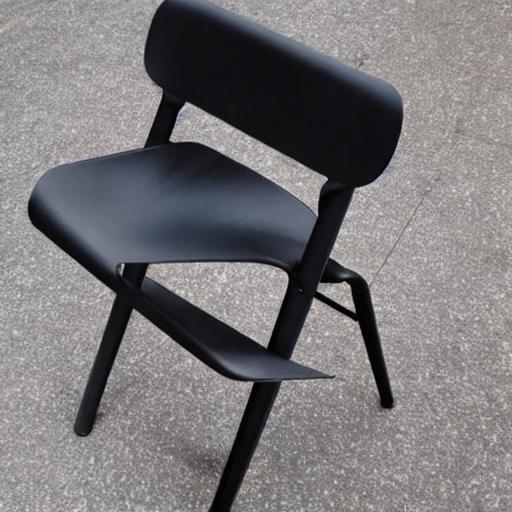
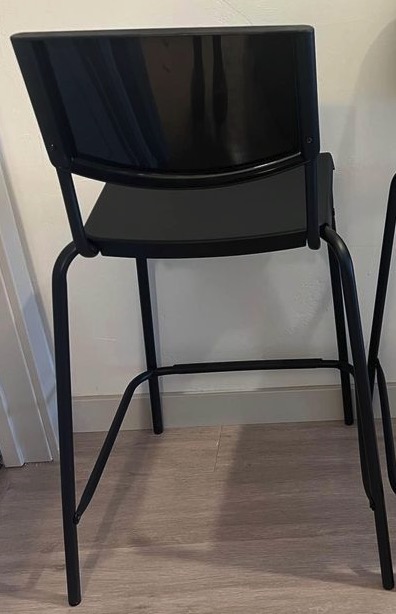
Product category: stool
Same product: no